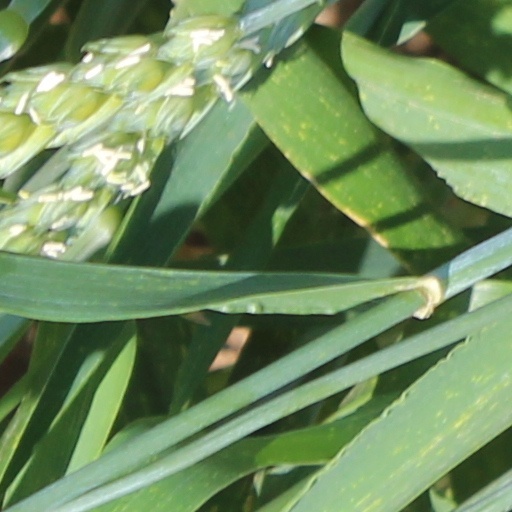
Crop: wheat